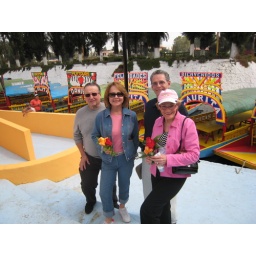
Boats in canal are adorned with colourful flowers and female names.